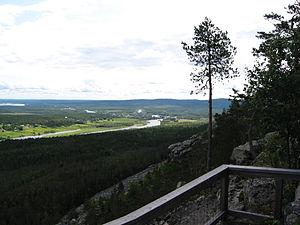
La Tengeliö est une rivière du Nord-Ouest de la Finlande, en Laponie. Elle tire son nom du petit village de Tengeliö dans la commune d'Ylitornio.